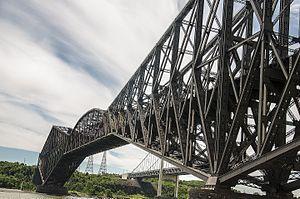
Le Pont de Québec, vu depuis le boulevard Champlain à Québec.
Le pont de Québec est un pont mixte ferroviaire et routier qui traverse le fleuve Saint-Laurent à l'ouest de la ville de Québec jusqu'à Lévis sur la rive sud. Il est encore considéré aujourd'hui comme une œuvre majeure d'ingénierie. Il est situé à un peu moins de 200 m en aval du pont Pierre-Laporte.